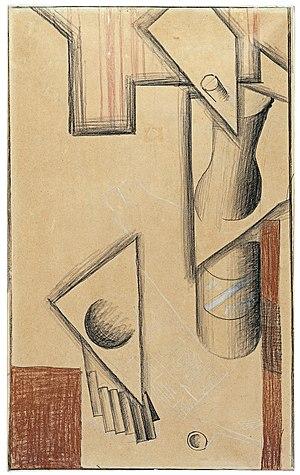
Une nature morte est un genre artistique, principalement pictural qui représente des éléments inanimés organisés d'une certaine manière dans le cadre défini par l'artiste, souvent dans une intention symbolique.